HSC-14

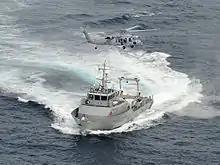
A MH-60S of HSC-14 off San Diego in February 2015

June 2006 marked the start of another eventful summer deployment aboard "Kitty Hawk" for HS-14. Before deploying, HS-14 earned the "Golden Wrench Award" for having the most outstanding maintenance department in the airwing. This marked the third time the Chargers had taken home the award, more than any other squadron in CVW-5. With maintenance operating at full potential and the flight crews ready to fight, the Chargers were ready to start the cruise.